VMM-362

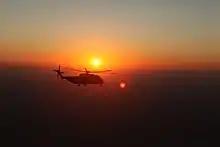
CH-53D Flying a Mission in Afghanistan at sunrise

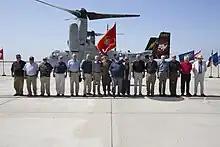
VMM-362 activation with former HMH-362 members

The "Ugly Angels" remained there for seven months and returned in November 2007. During the deployment, HMH-362 became the first heavy lift helicopter squadron in OIF to incorporate the "Aeroscout" mission. The Marine Corps Aviation Association honored the "Ugly Angels" by awarding the squadron the Keith B. McCutcheon Award as Marine Heavy Helicopter Squadron of the Year.